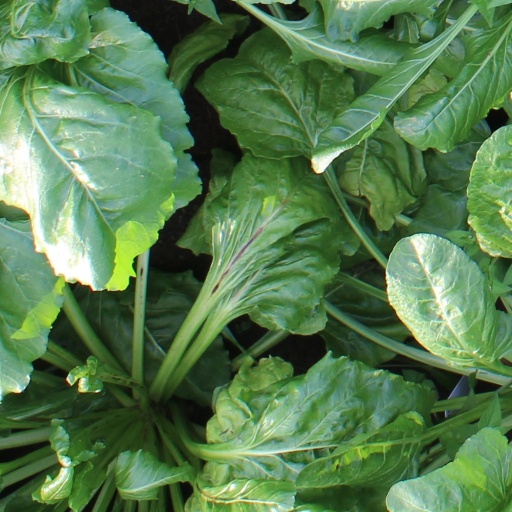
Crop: sugar beet